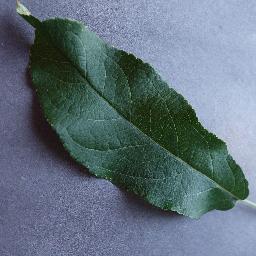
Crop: apple
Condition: healthy